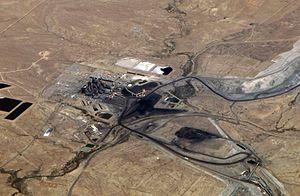
Waterflow est un territoire situé dans le Nord de la nation Navajo.